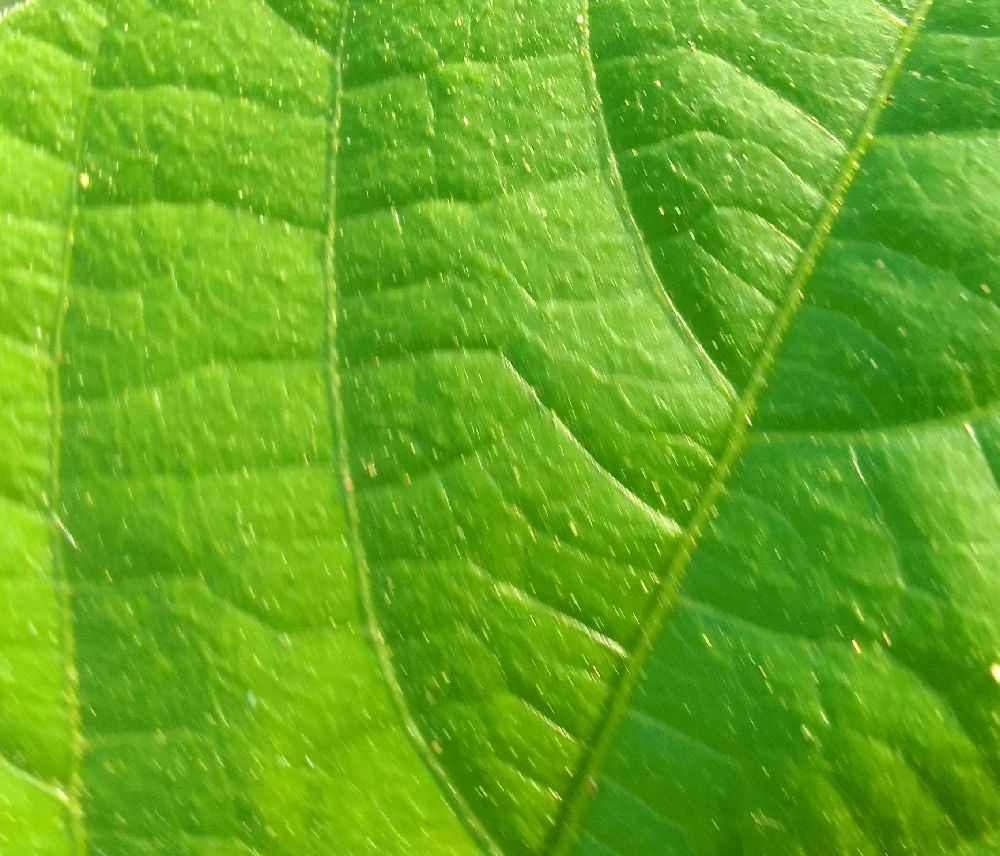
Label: healthy